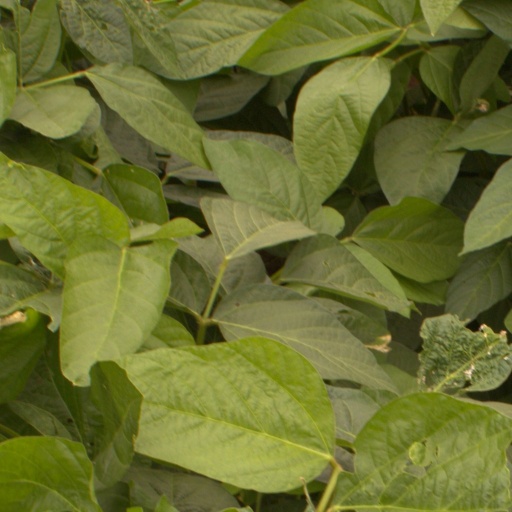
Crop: soybean